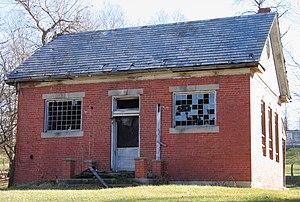
École libre Halltown, Halltown, Virginie occidentale, États-Unis